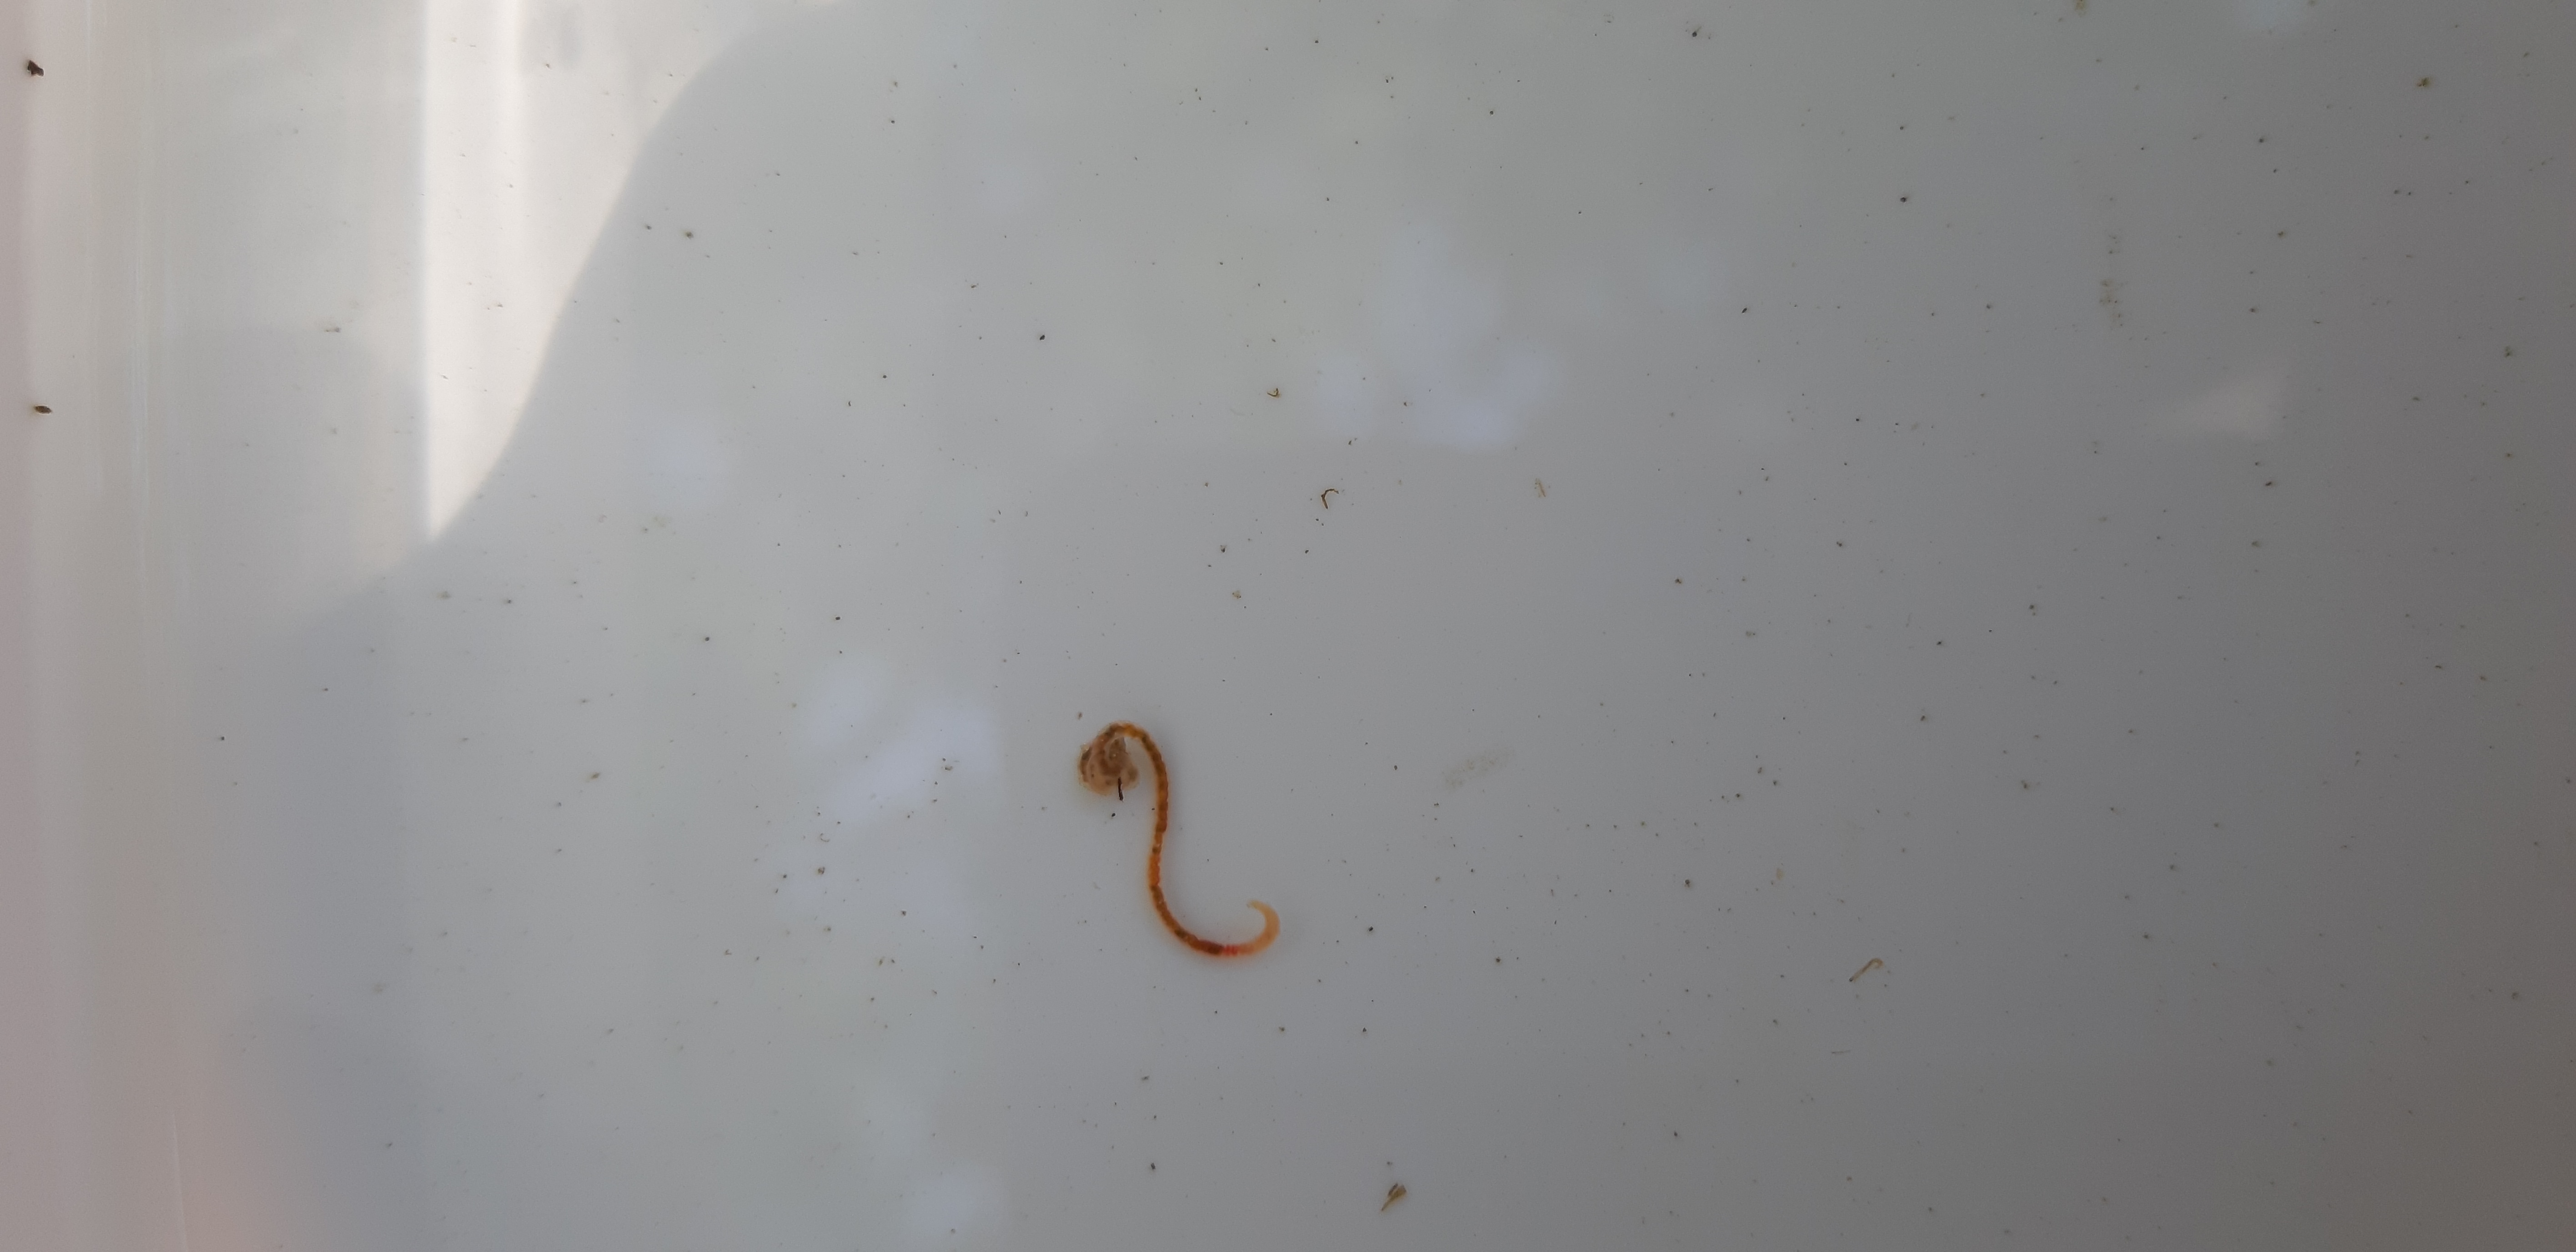
Macroinvertebrate group: worms